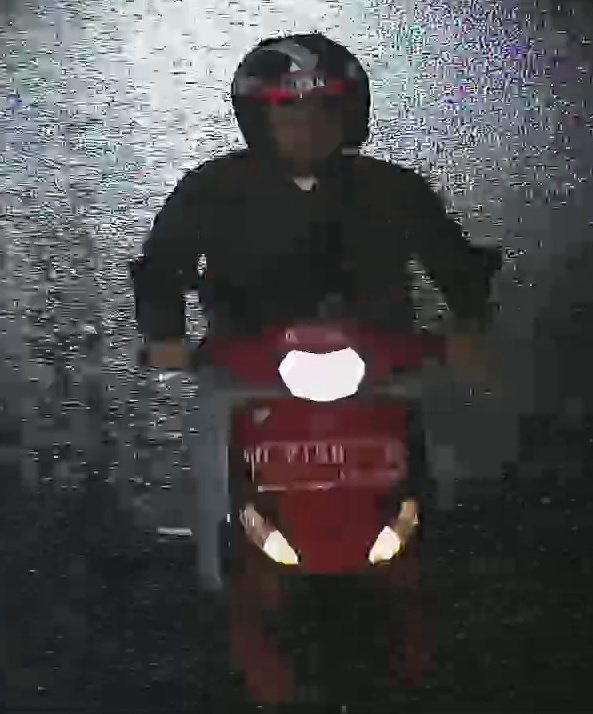
person-with-helmet: 1
person-without-helmet: 0